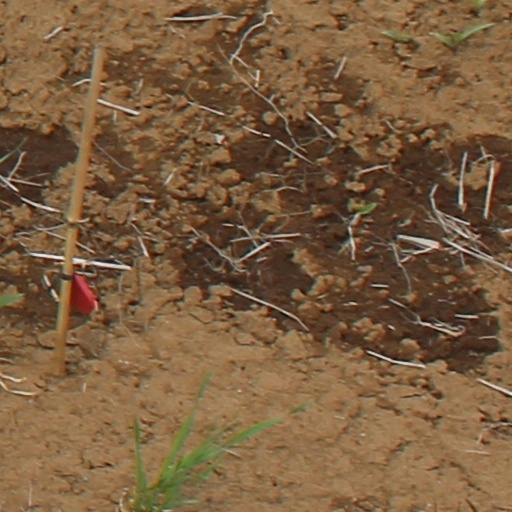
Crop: wheat